John Peter Amewu

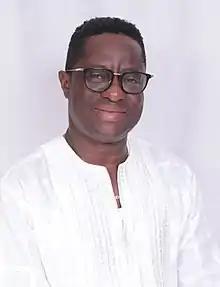

John-Peter Amewu (born 16 March 1968) is a Ghanaian politician and current Minister for Railways Development and Member of Parliament (MP) for Hohoe Constituency in the Volta Region . He was Minister of Energy and Minister for Lands and Natural Resources.